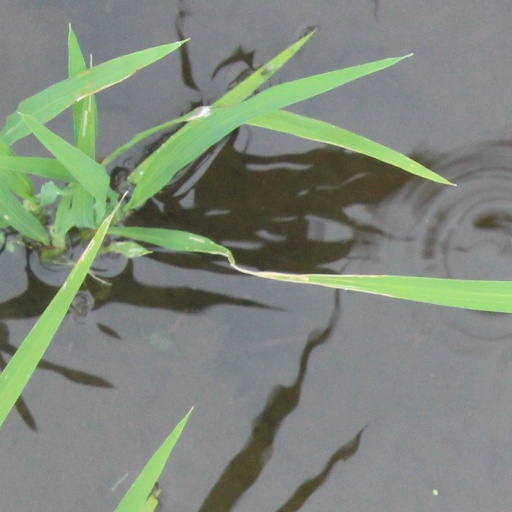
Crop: rice